Sparks (film)

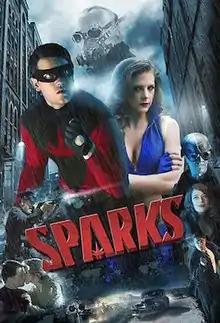

Sparks is a 2013 American independent action thriller film directed and produced by Christopher Folino and Todd Burrows from a screenplay by Folino. The film is based on the graphic novel of the same name by Folino. The film was in production in January 2013 and was released in March 2014 in the United States.